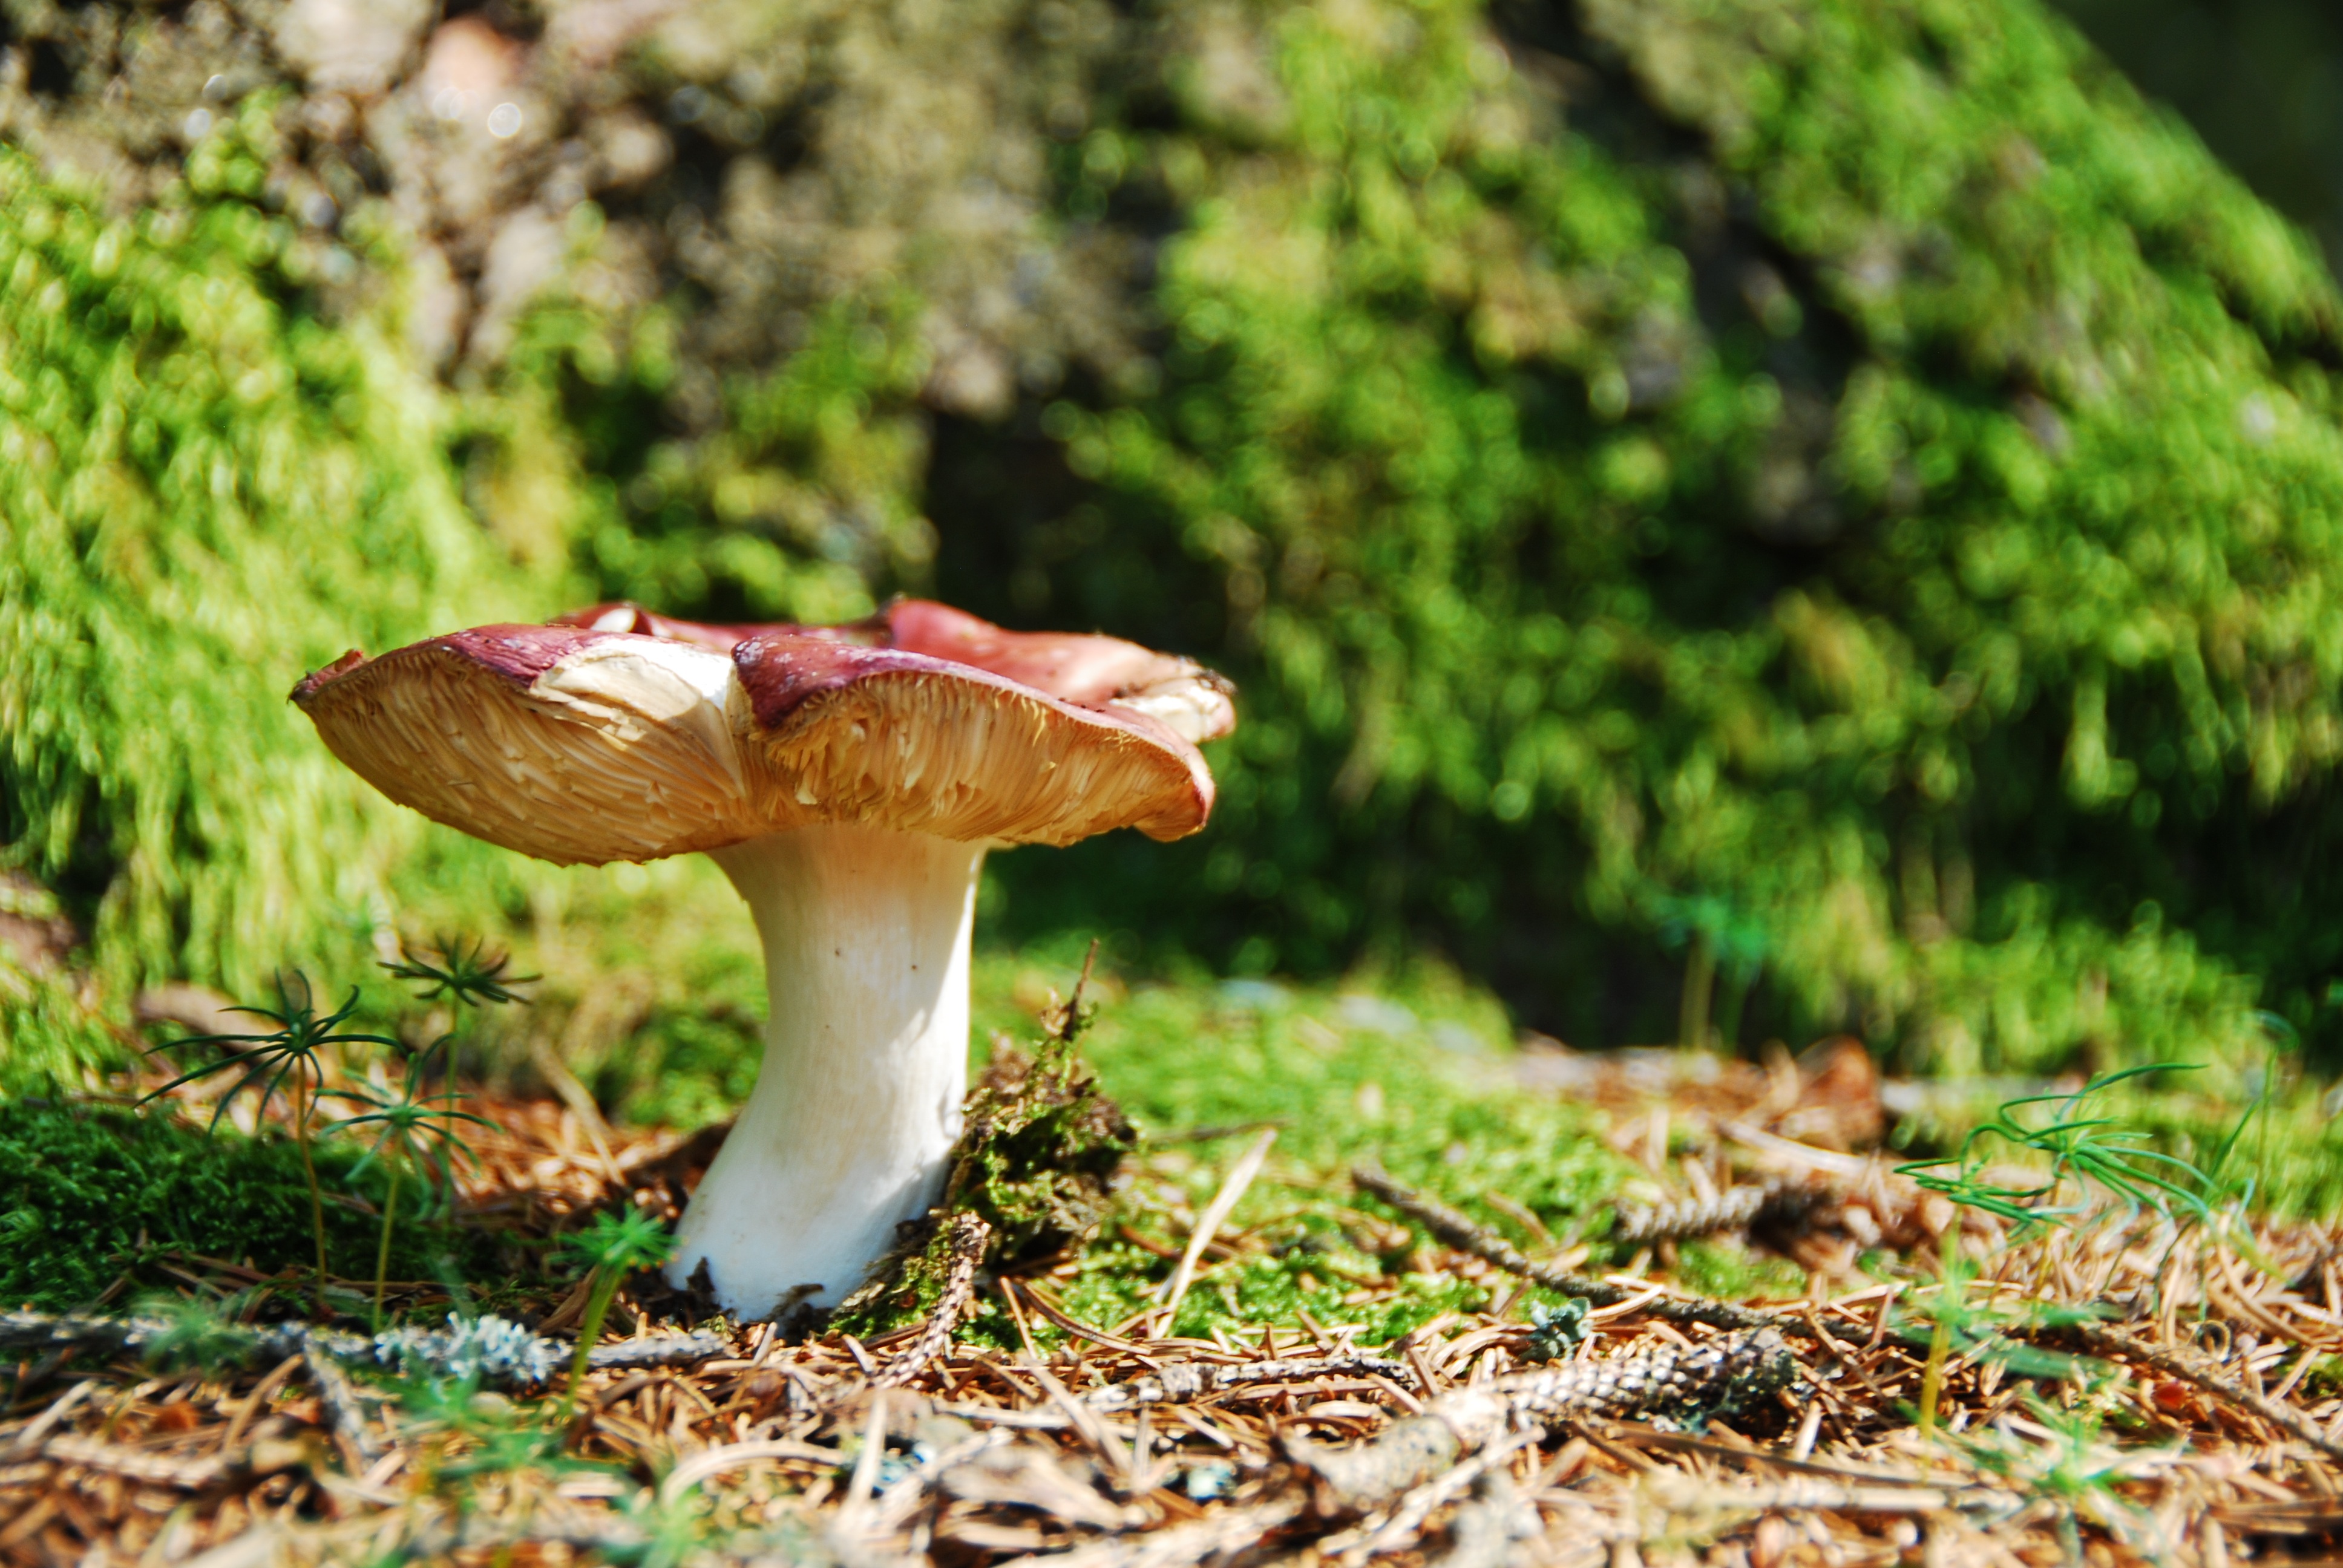
tree, nature, forest, grass, leaf, flower, red, autumn, soil, botany, mushroom, flora, fauna, fungus, russula, woodland, habitat, bolete, matsutake, oyster mushroom, ockerbl ttriger zinnobert ubling, edible mushroom, natural environment, medicinal mushroom, agaricaceae, penny bun